On the Road (2012 film)

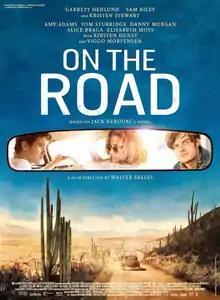
Theatrical release poster

On The Road is a 2012 adventure drama film directed by Walter Salles. It is an adaptation of Jack Kerouac's 1957 novel "On the Road" and stars an ensemble cast featuring Garrett Hedlund, Sam Riley, Kristen Stewart, Alice Braga, Amy Adams, Tom Sturridge, Danny Morgan, Elisabeth Moss, Kirsten Dunst, and Viggo Mortensen. The executive producers were Francis Ford Coppola, Patrick Batteux, Jerry Leider, and Tessa Ross. Filming began on August 4, 2010, in Montreal, Quebec, with a $25 million budget. The story is based on the years Kerouac spent travelling the United States in the late 1940s with his friend Neal Cassady and several other Beat Generation figures who would go on to fame in their own right, including William S. Burroughs and Allen Ginsberg. On May 23, 2012, the film premiered in competition for the Palme d'Or at the 2012 Cannes Film Festival. The film received mixed early reviews after it premiered at the film festival. The film also premiered at the 2012 Toronto International Film Festival in September.